Lady Helen Taylor

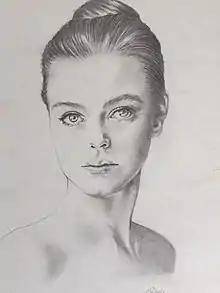

Lady Helen Marina Lucy Taylor ("née" Windsor; born 28 April 1964) is a member of the British royal family. She is the daughter of Prince Edward, Duke of Kent, and Katharine, Duchess of Kent, and a great-granddaughter of George V. She is currently 48th in the line of succession to the British throne.